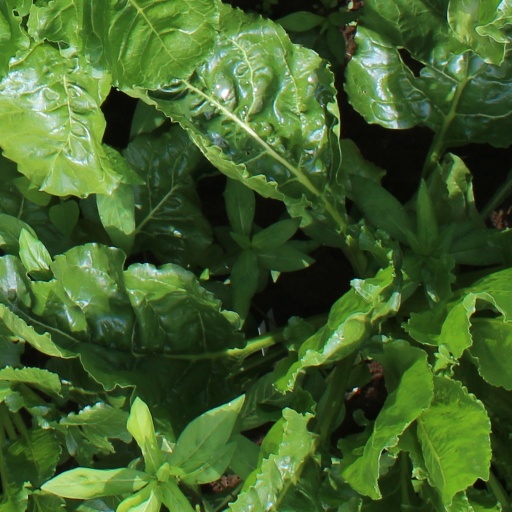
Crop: sugar beet